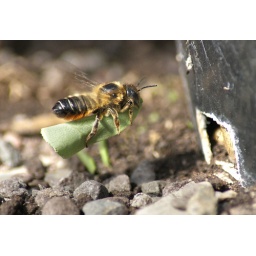
Leaf-cutter Bee building a nest in the base of a flowerpot in my greenhouse